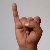
The image shows a hand gesture representing the letter 'I' in Indian Sign Language.